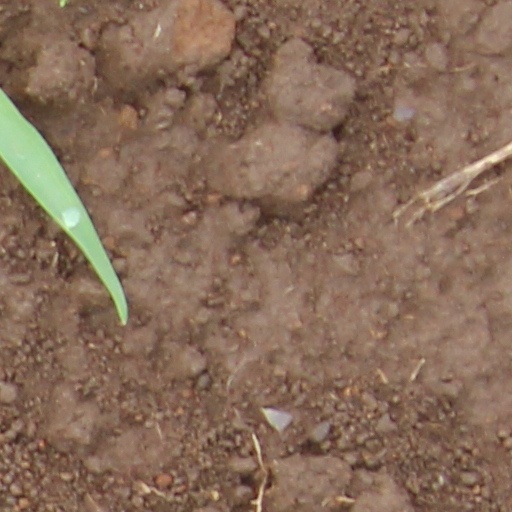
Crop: wheat